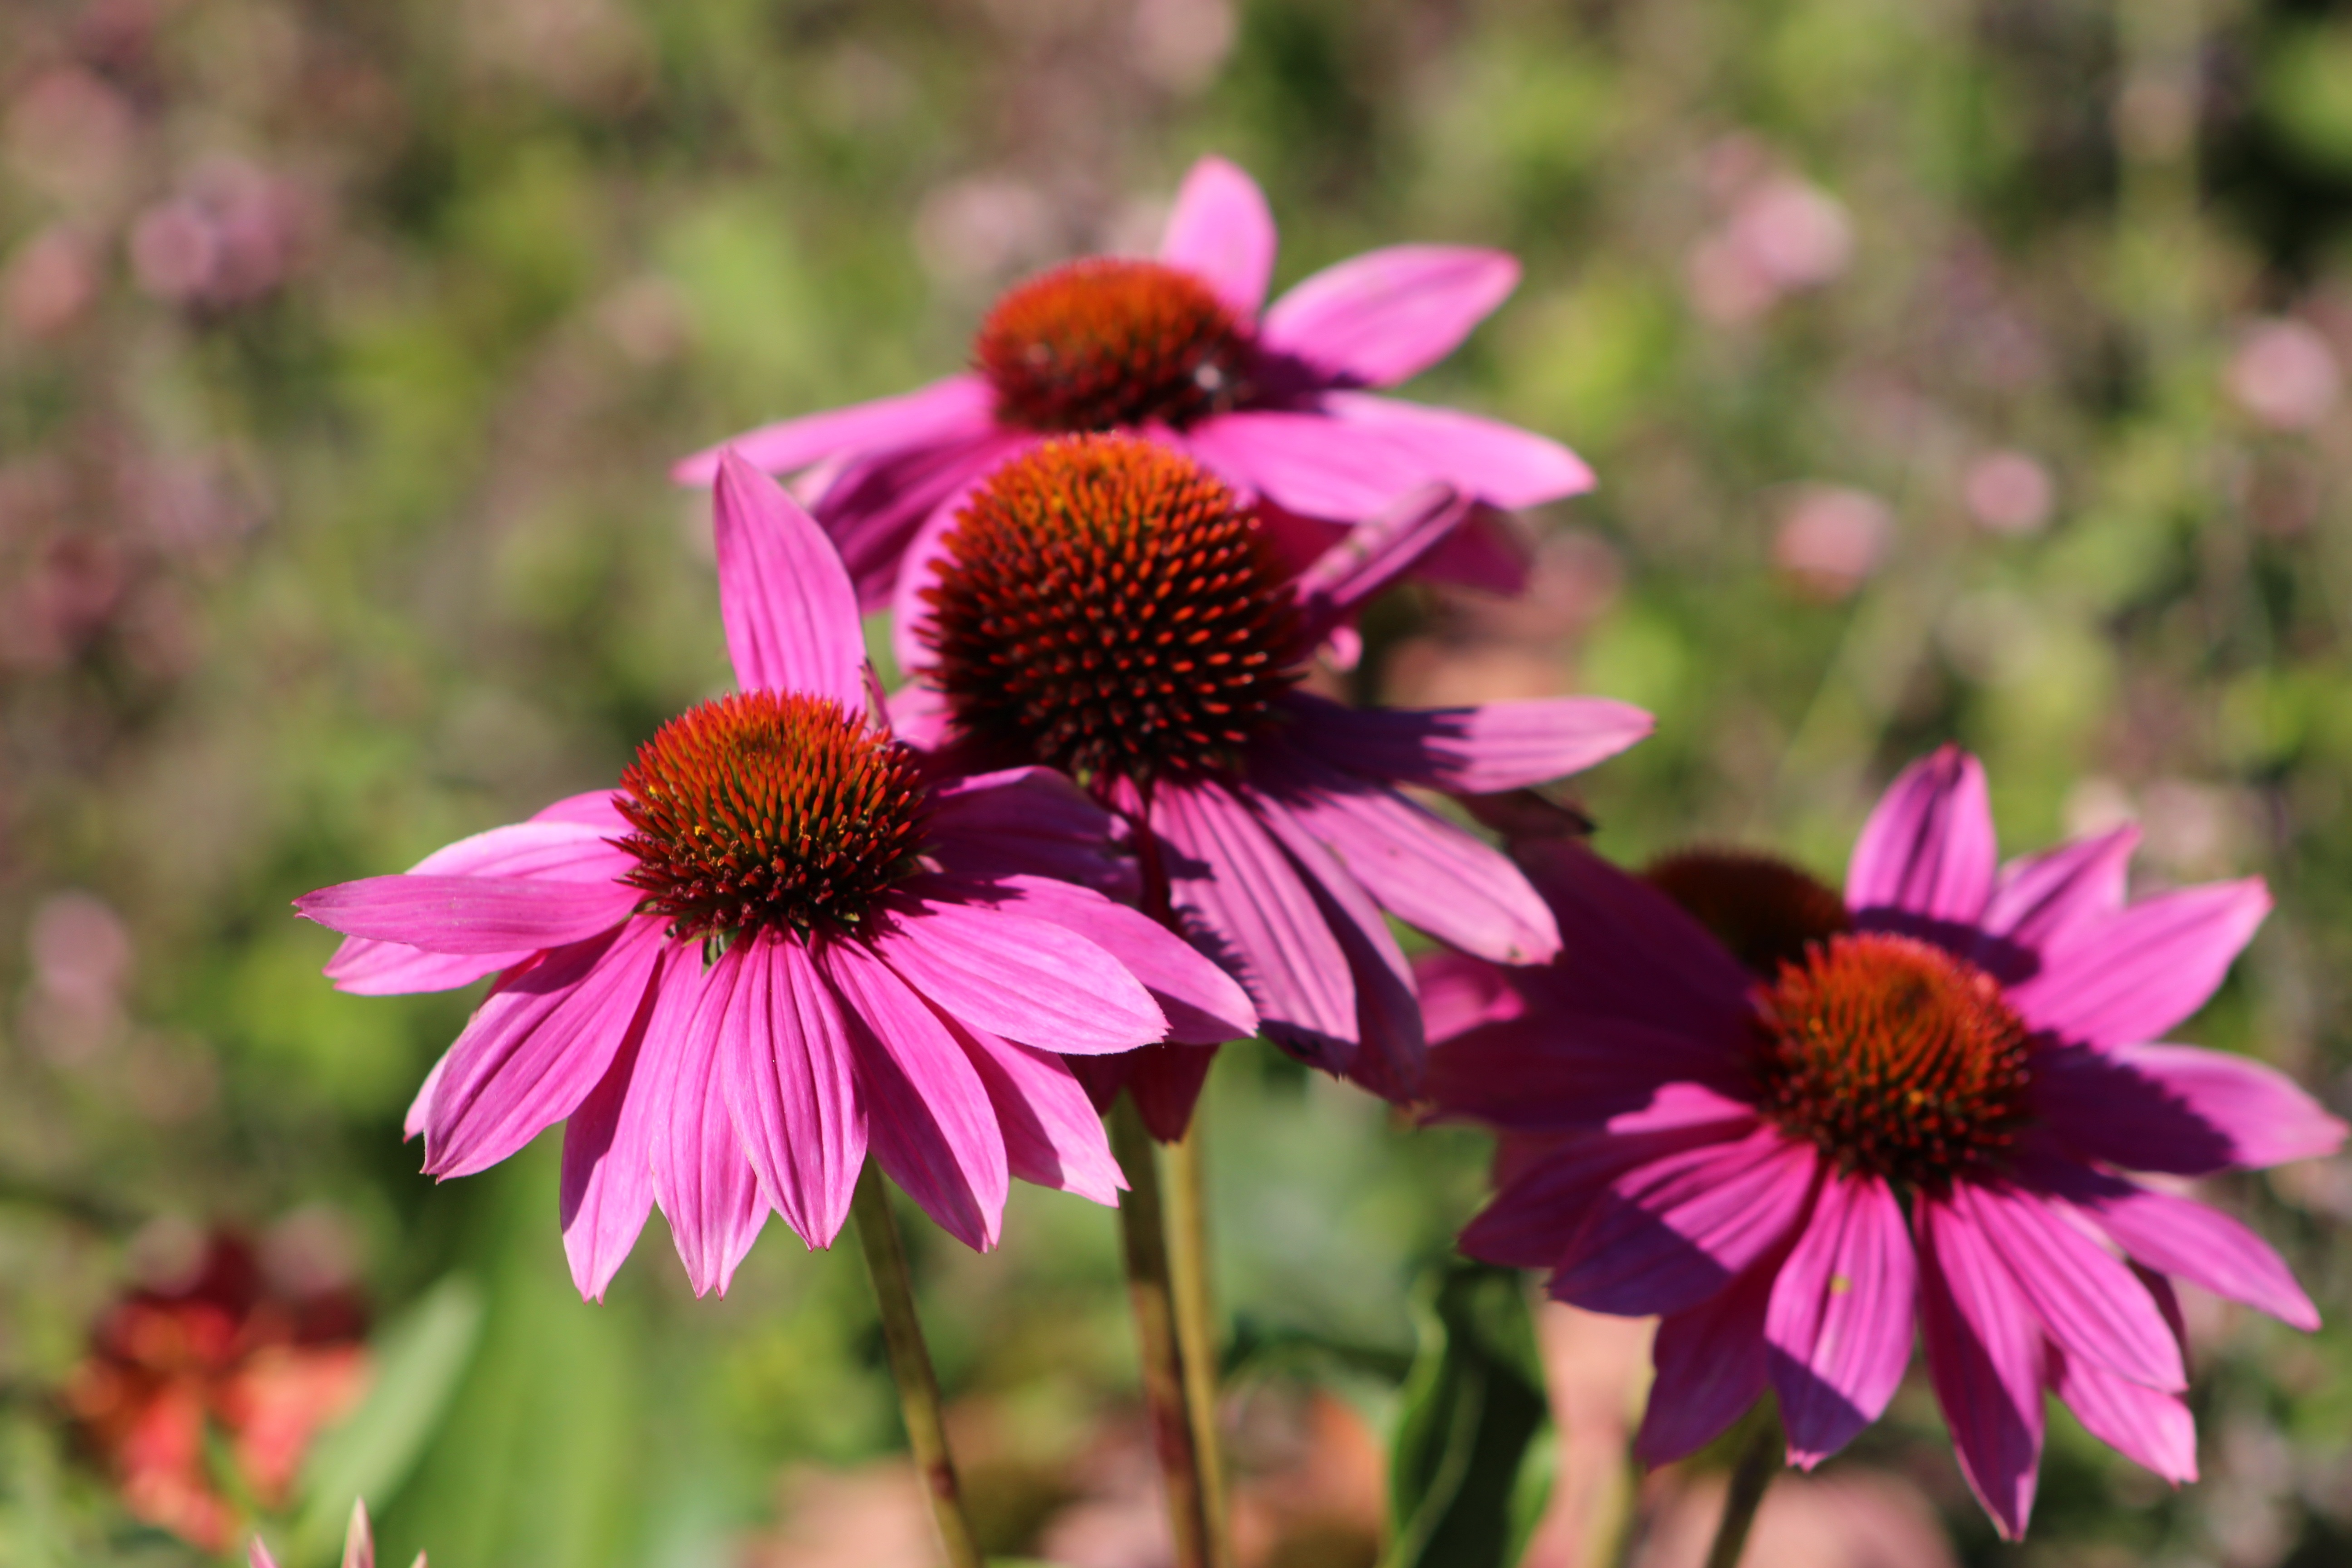
nature, plant, flower, petal, bloom, natural, botany, garden, pink, flora, wildflower, violet, blossoms, coneflowers, coneflower, echinacea, macro photography, flowering plant, daisy family, annual plant, land plant